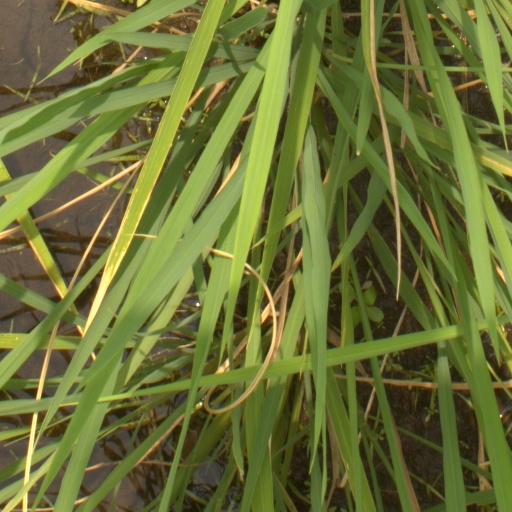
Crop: rice